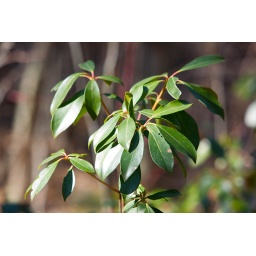
I believe this is mountain Laurel. The only green thing around with the exception of the pine trees.